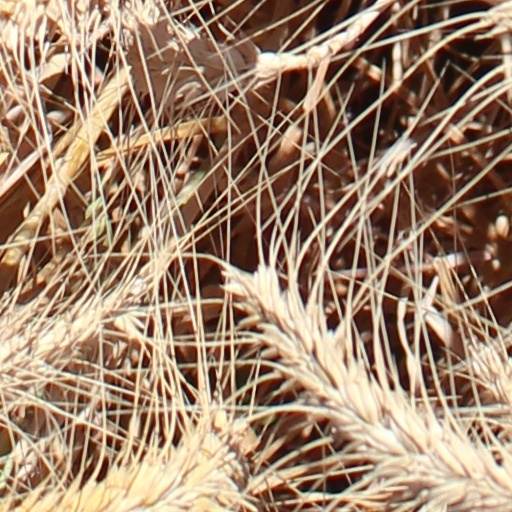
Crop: wheat